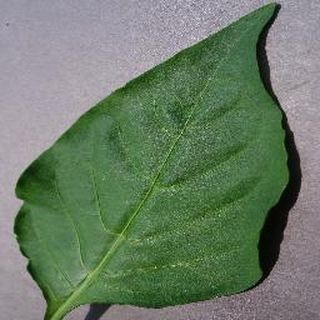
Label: healthy_bell_pepper